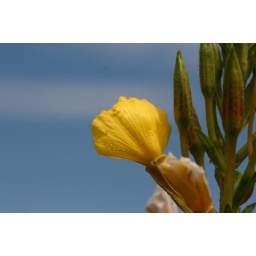
A yellow flower up against the blue sky.